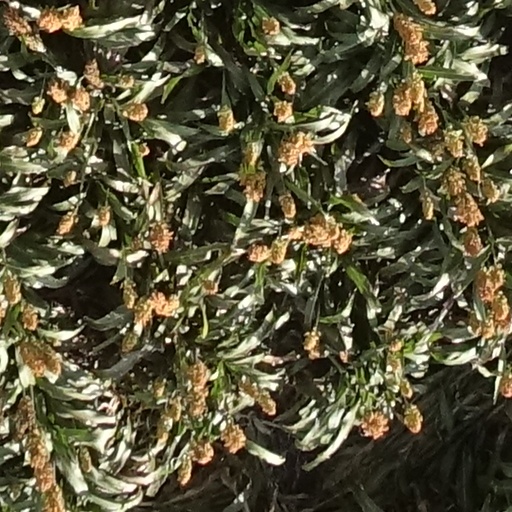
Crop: sorghum